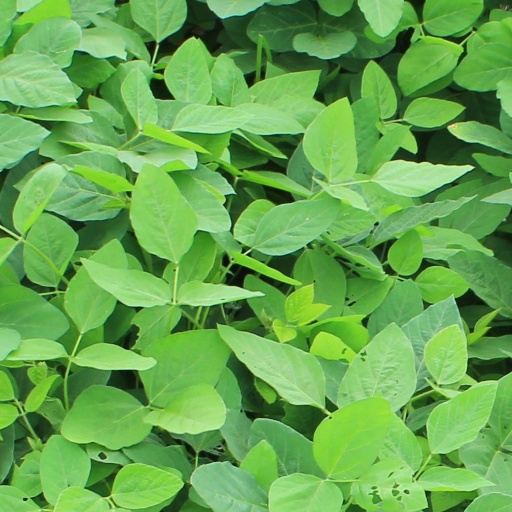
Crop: soybean